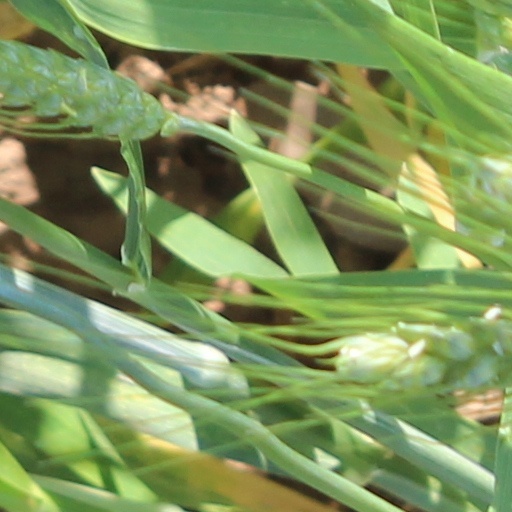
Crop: wheat